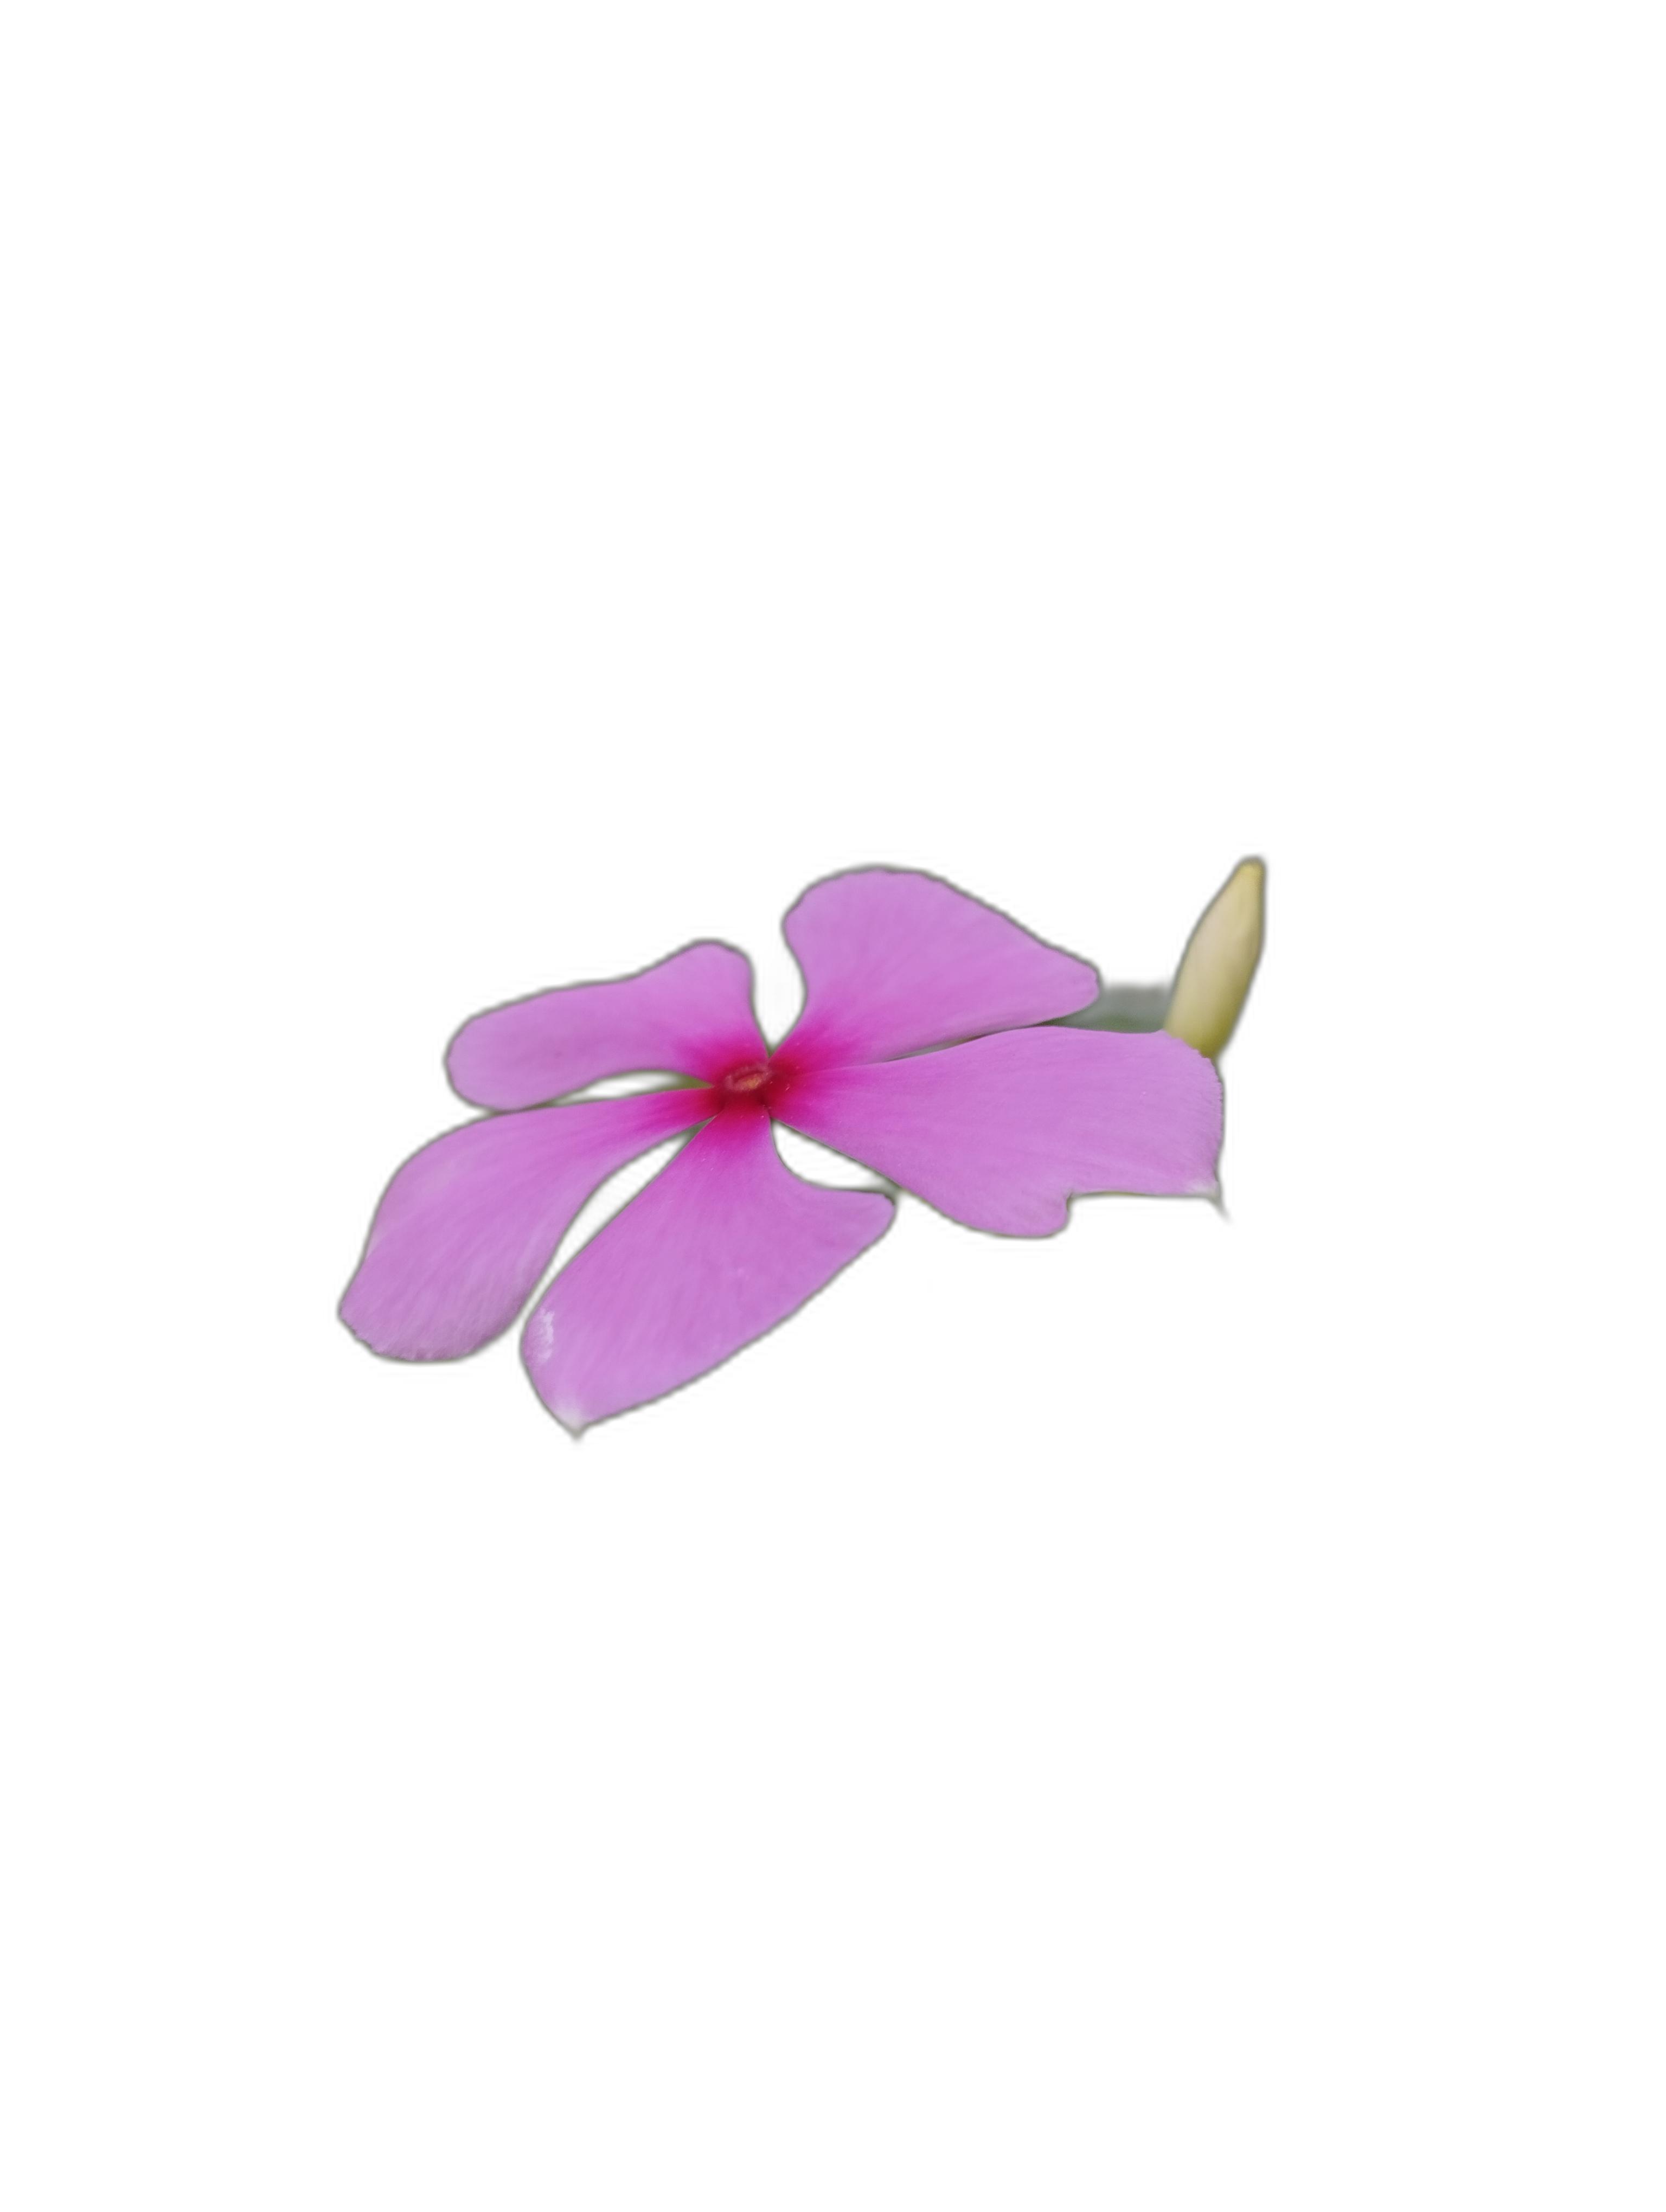
Label: Madagascar periwinkle